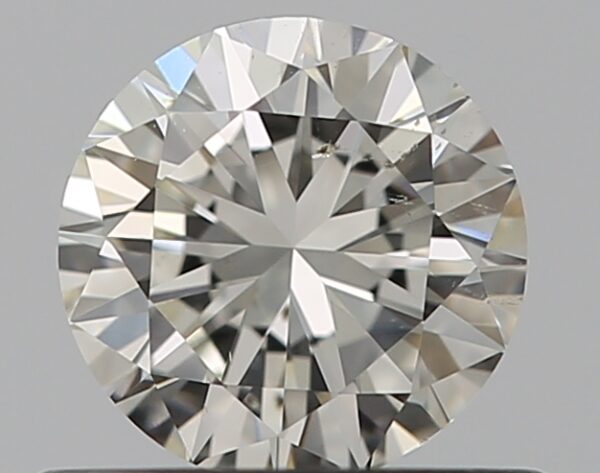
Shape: round
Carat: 0.5
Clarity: SI1
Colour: J
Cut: GD
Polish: VG
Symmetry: VG
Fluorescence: F
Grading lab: GIA
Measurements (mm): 4.96 x 4.99 x 3.16